Immortality, Inc.

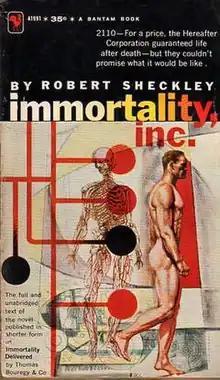
First edition (author's text)

Immortality, Inc. is a 1959 science fiction novel by American writer Robert Sheckley, originally published in a shorter form in 1958 as Immortality Delivered. It was Sheckley's first novel and remains one of his most popular and critically acclaimed. The serialised form published under the title Time Killer in the magazine "Galaxy Science Fiction" was nominated for the Hugo Award for Best Novel the same year it was released (1959). The novel has been re-released in more than 50 editions since its initial publication, including a 2014 e-book.